Electric blanket

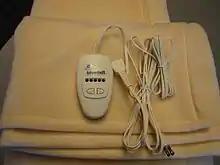
A U.S. electric blanket

An electric blanket is a blanket that contains integrated electrical heating wires. Types include underblankets, overblankets, throws, and duvets. An electric "underblanket" is placed above the mattress and below the bottom bed sheet. This is the most common type in the UK and Commonwealth countries, where it is known by default as an "electric blanket"; in the U.S. and Canada, where it is less common, it is called an electric heated mattress pad. An electric "overblanket" is placed above the top bed sheet, and is the most common type in the U.S. and Canada, where it is called an "electric blanket".